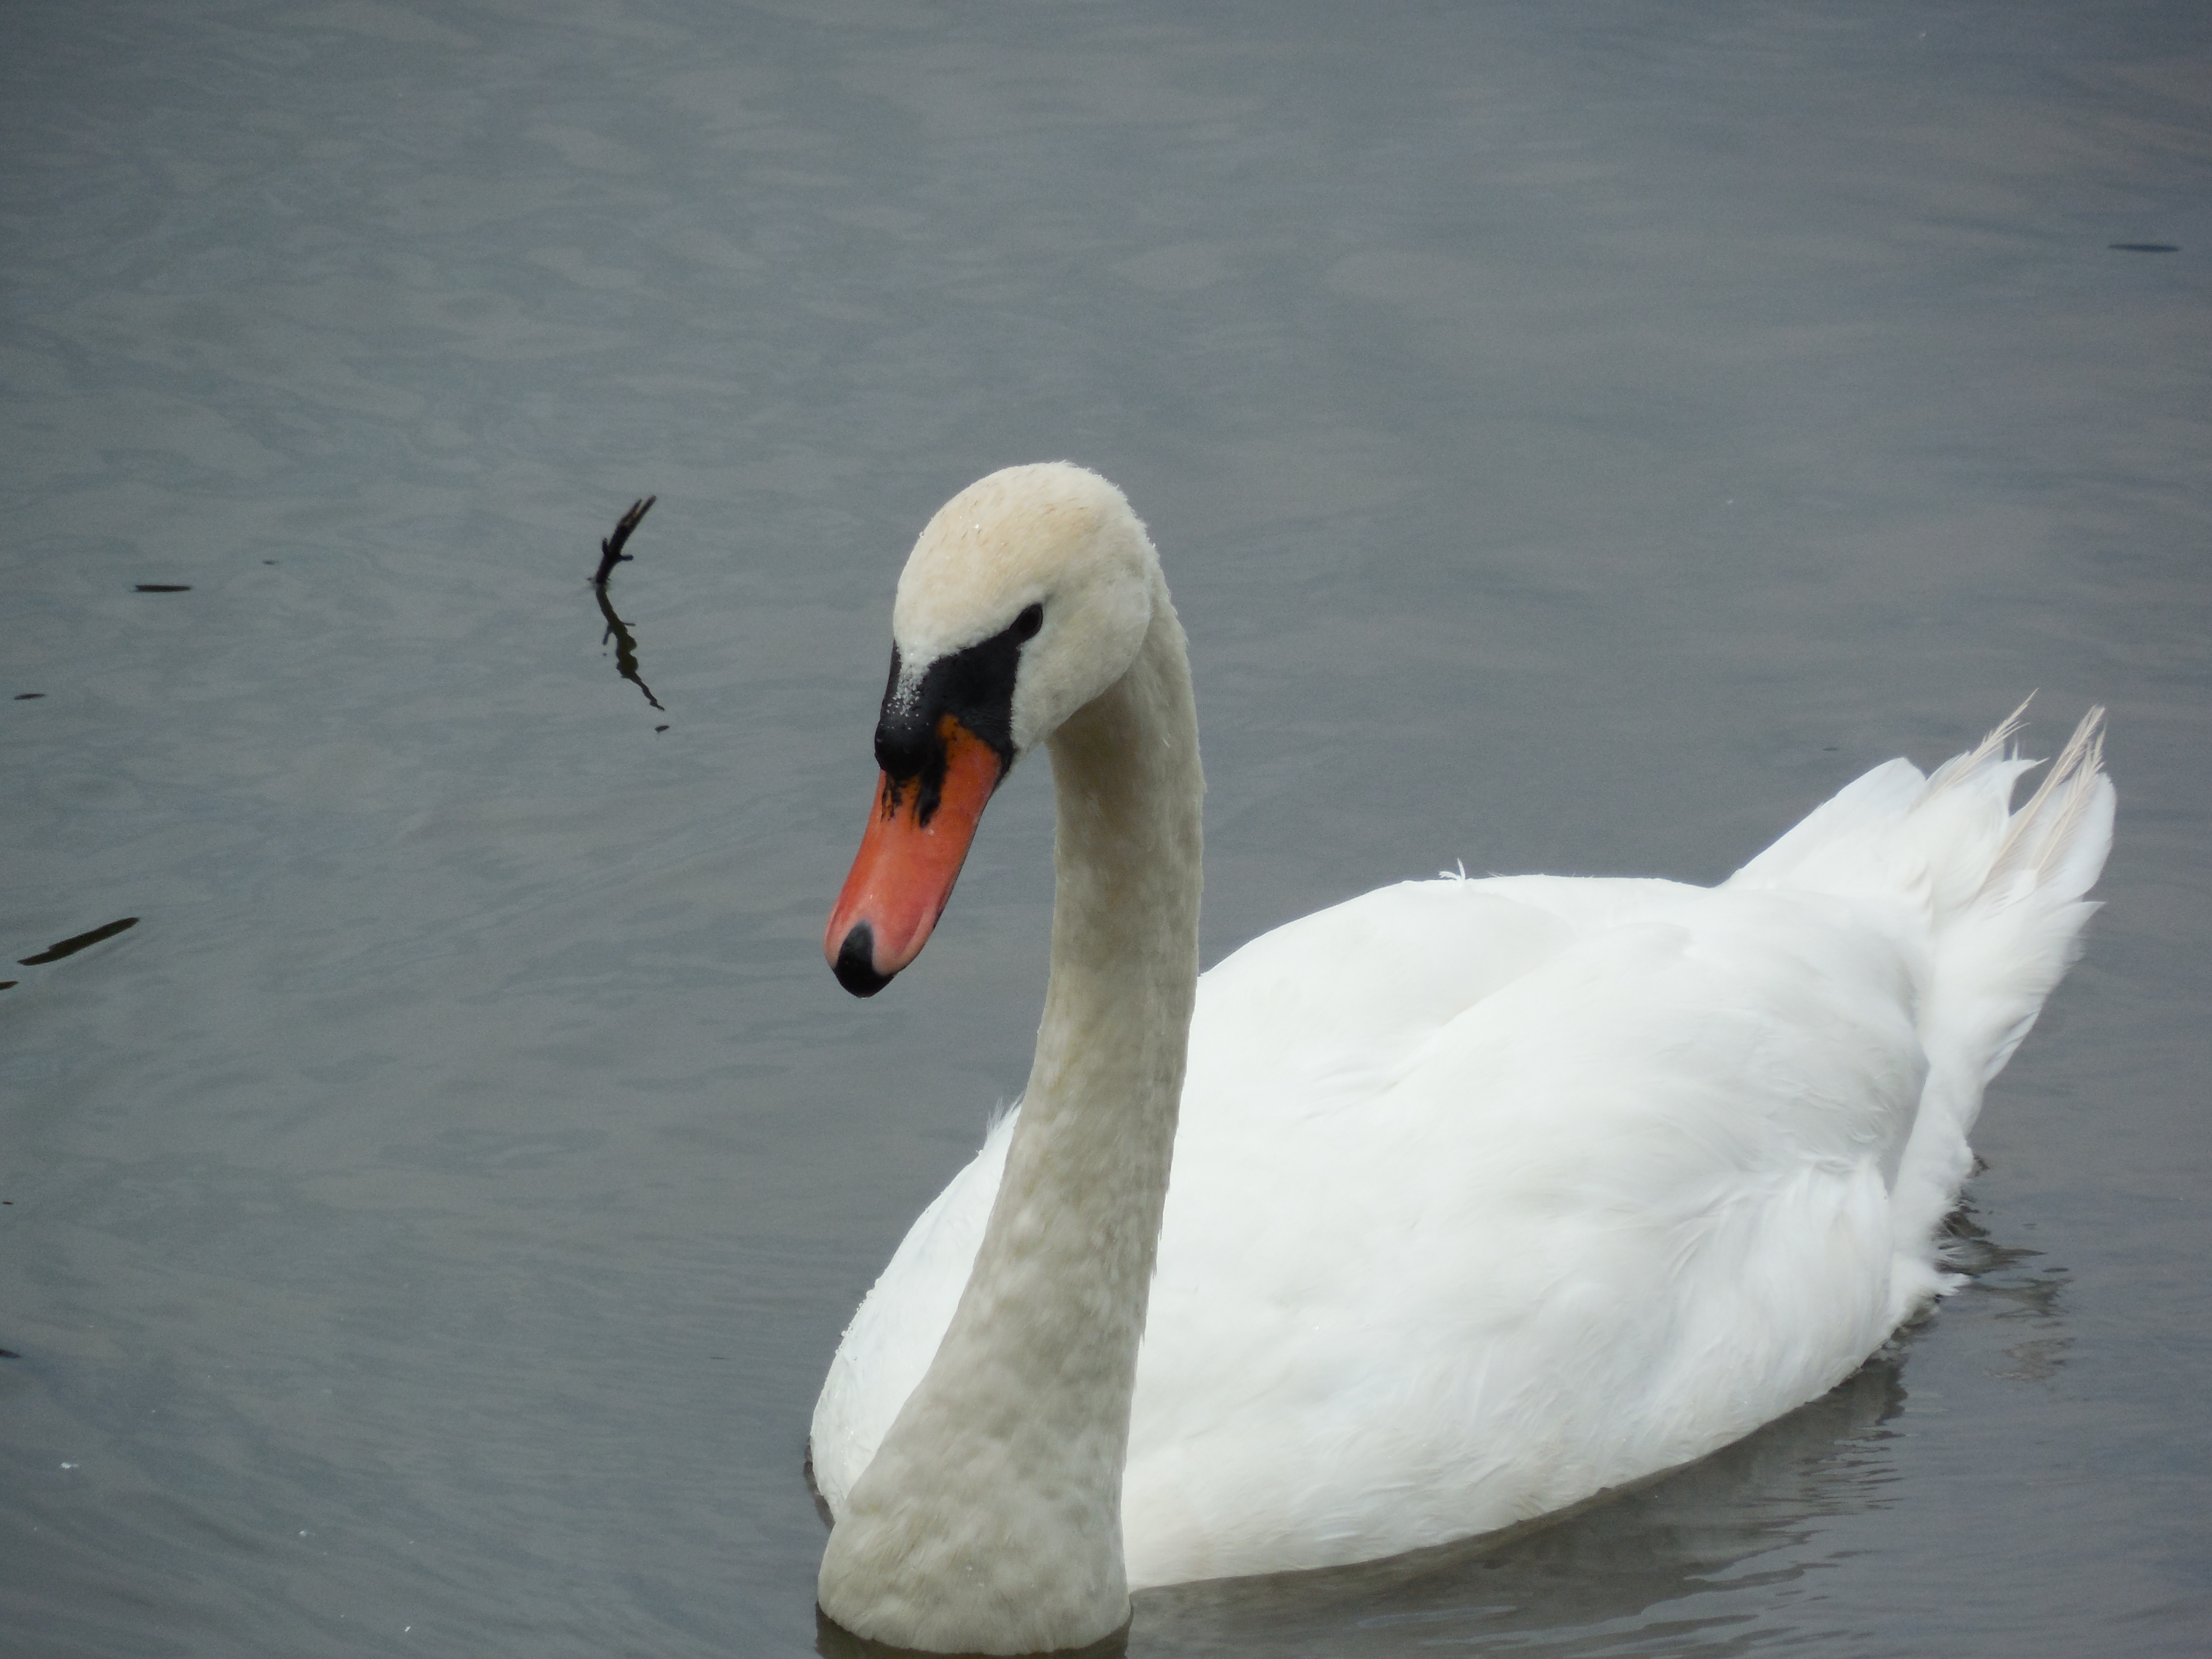
landscape, water, nature, bird, wing, white, lake, animal, wildlife, wild, swim, beak, peaceful, natural, blue, feather, fowl, avian, fauna, outdoors, swan, grace, neck, wings, vertebrate, waterfowl, waterbird, water bird, elegance, wildfowl, graceful, ducks geese and swans